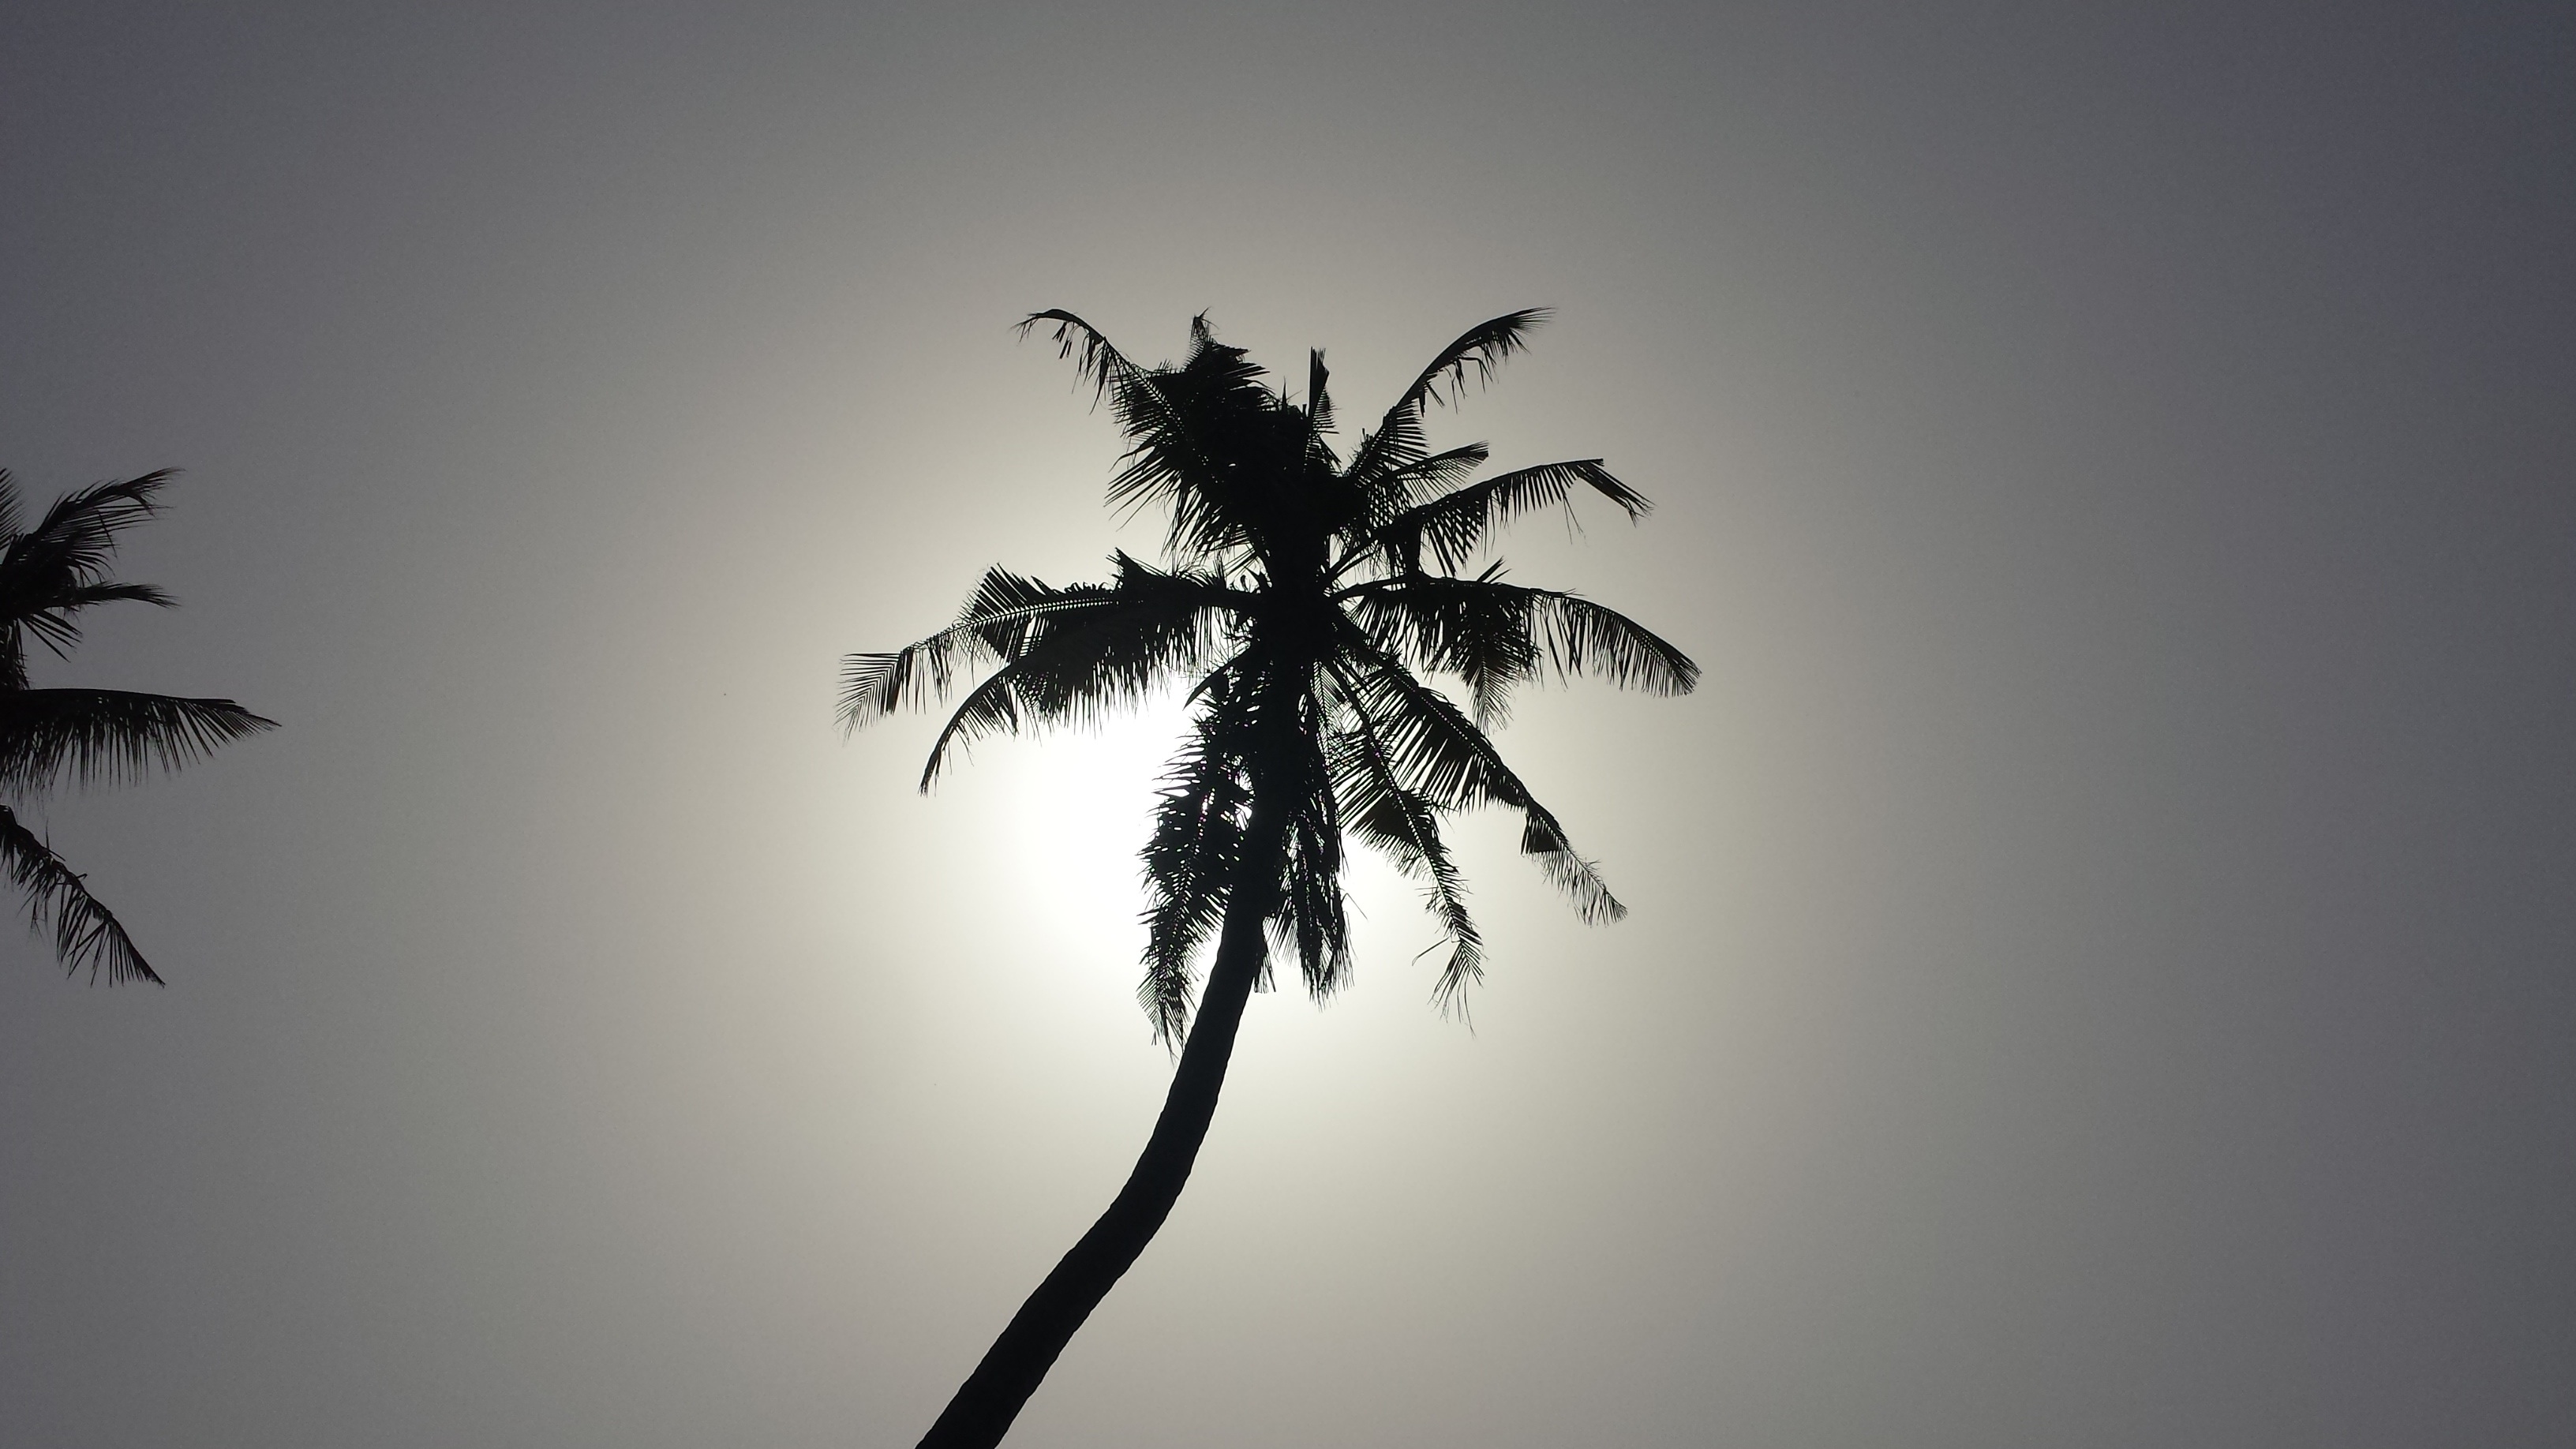
tree, nature, branch, silhouette, black and white, plant, photography, leaf, reflection, darkness, monochrome, close up, macro photography, monochrome photography, woody plant, arecales